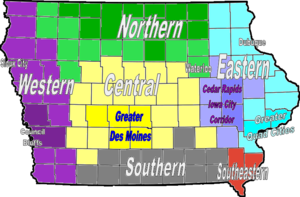
Cet article est une liste de certaines régions des États-Unis. De nombreuses régions sont définies par des lois ou des règlements du gouvernement fédéral, d'autres par une culture et une histoire partagées et d'autres par des facteurs économiques.